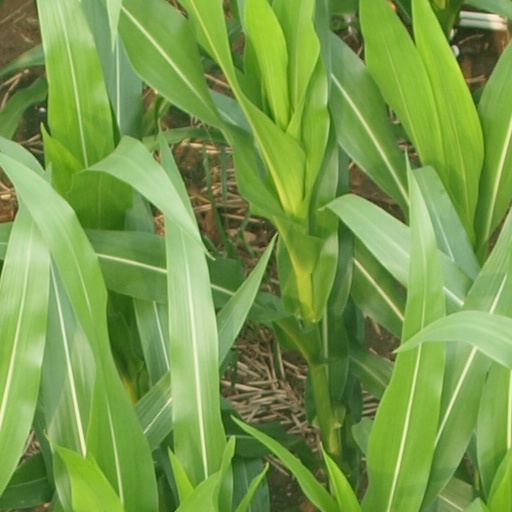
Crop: maize; corn